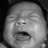
Emotion: sad